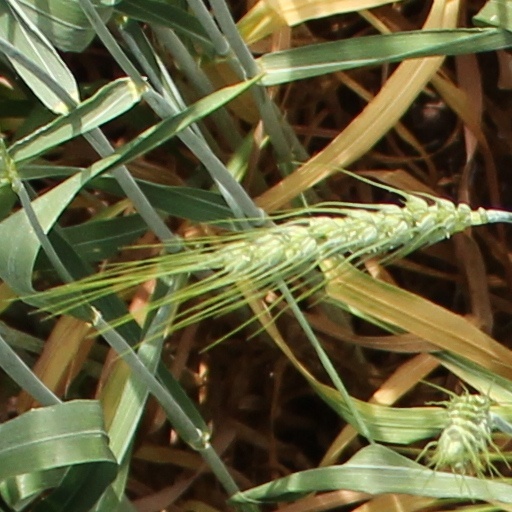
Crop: wheat